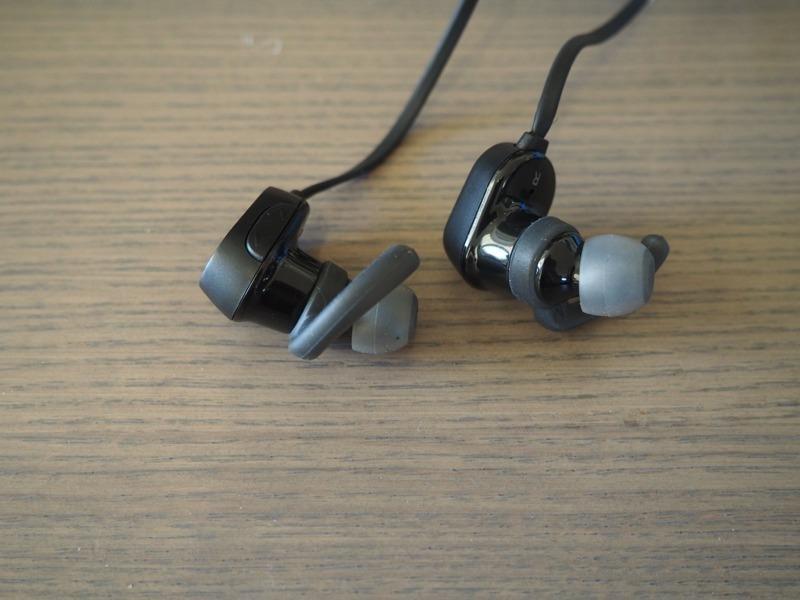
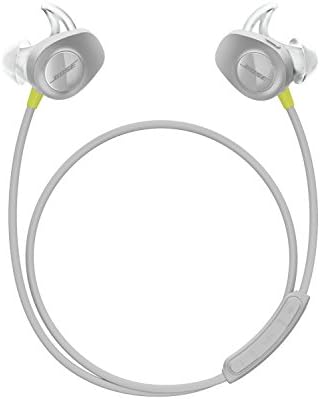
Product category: headphones
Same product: no